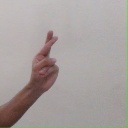
अक्षर: र